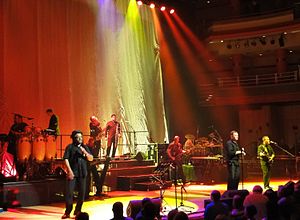
UB40
UB40 under en koncert i 2010
UB40 er et reggae/pop-band fra Birmingham, Storbritannien. Bandet har haft mere end 50 singler på UK singles chart, og har haft betydelig international succes. De har solgt over 70 millioner albummer på verdensplan.